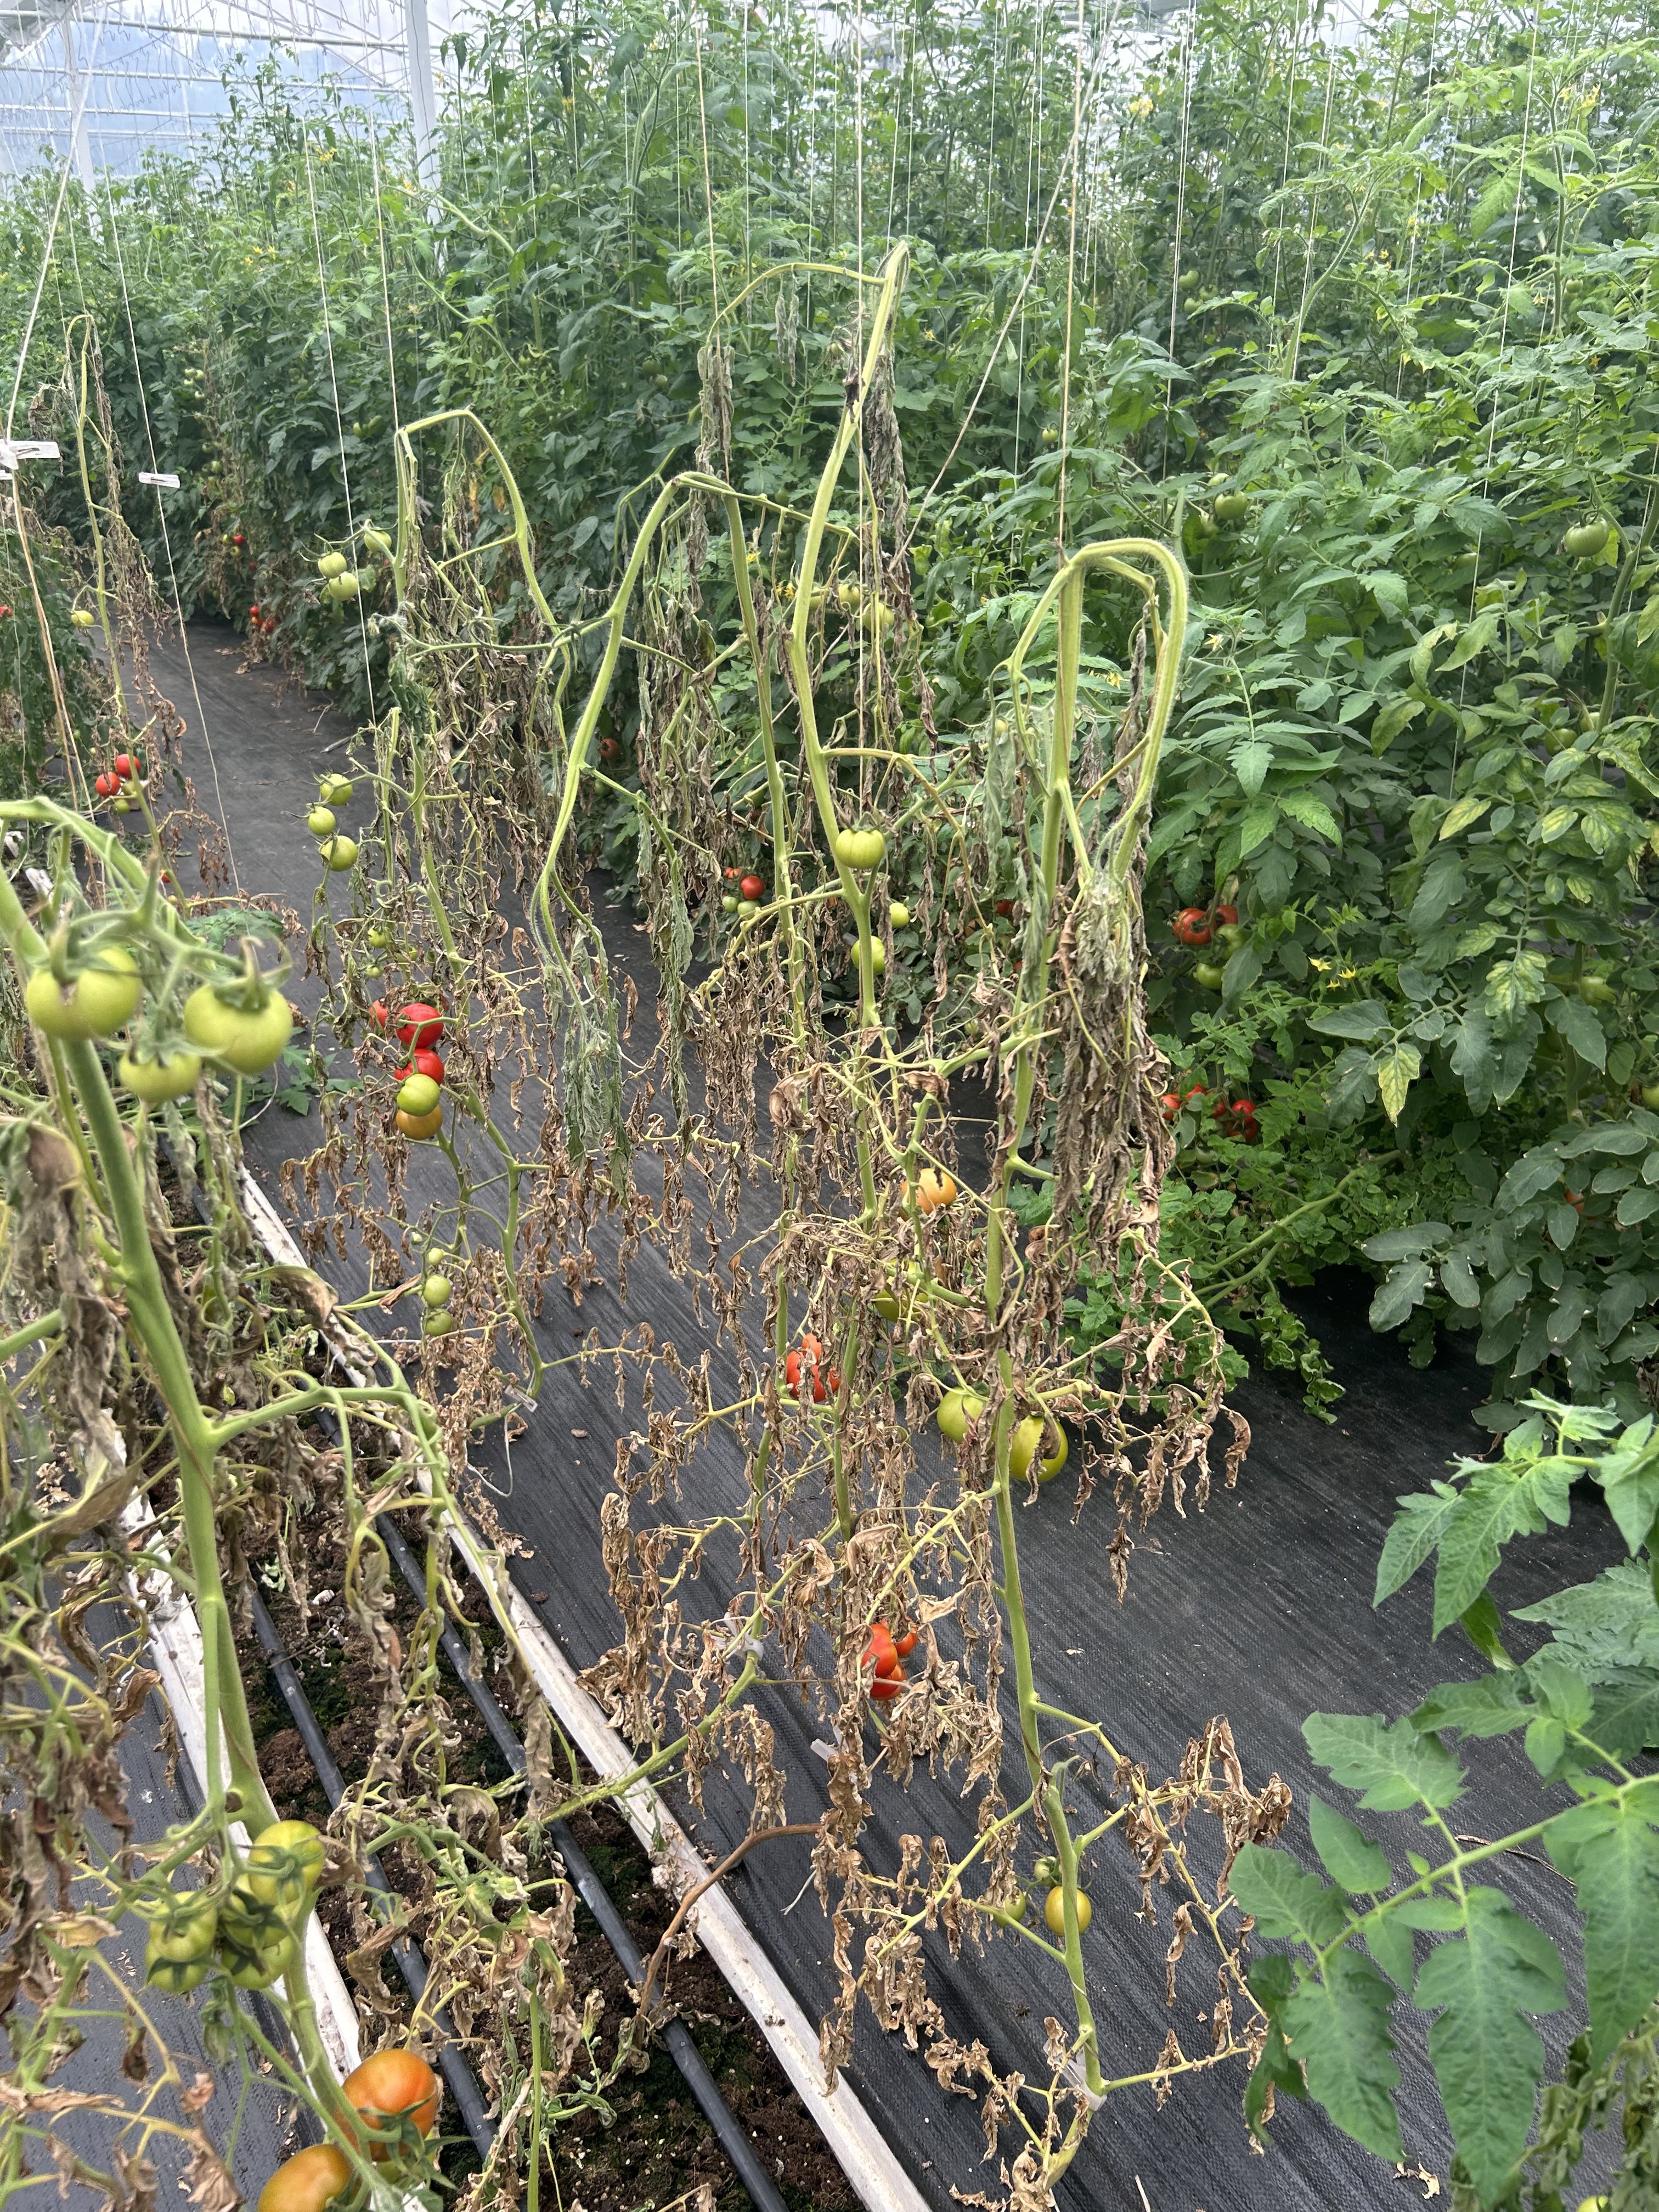
Disease: Wilt